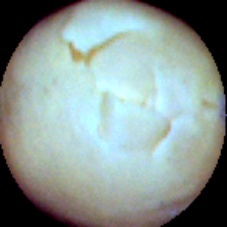
Label: Skin-damaged